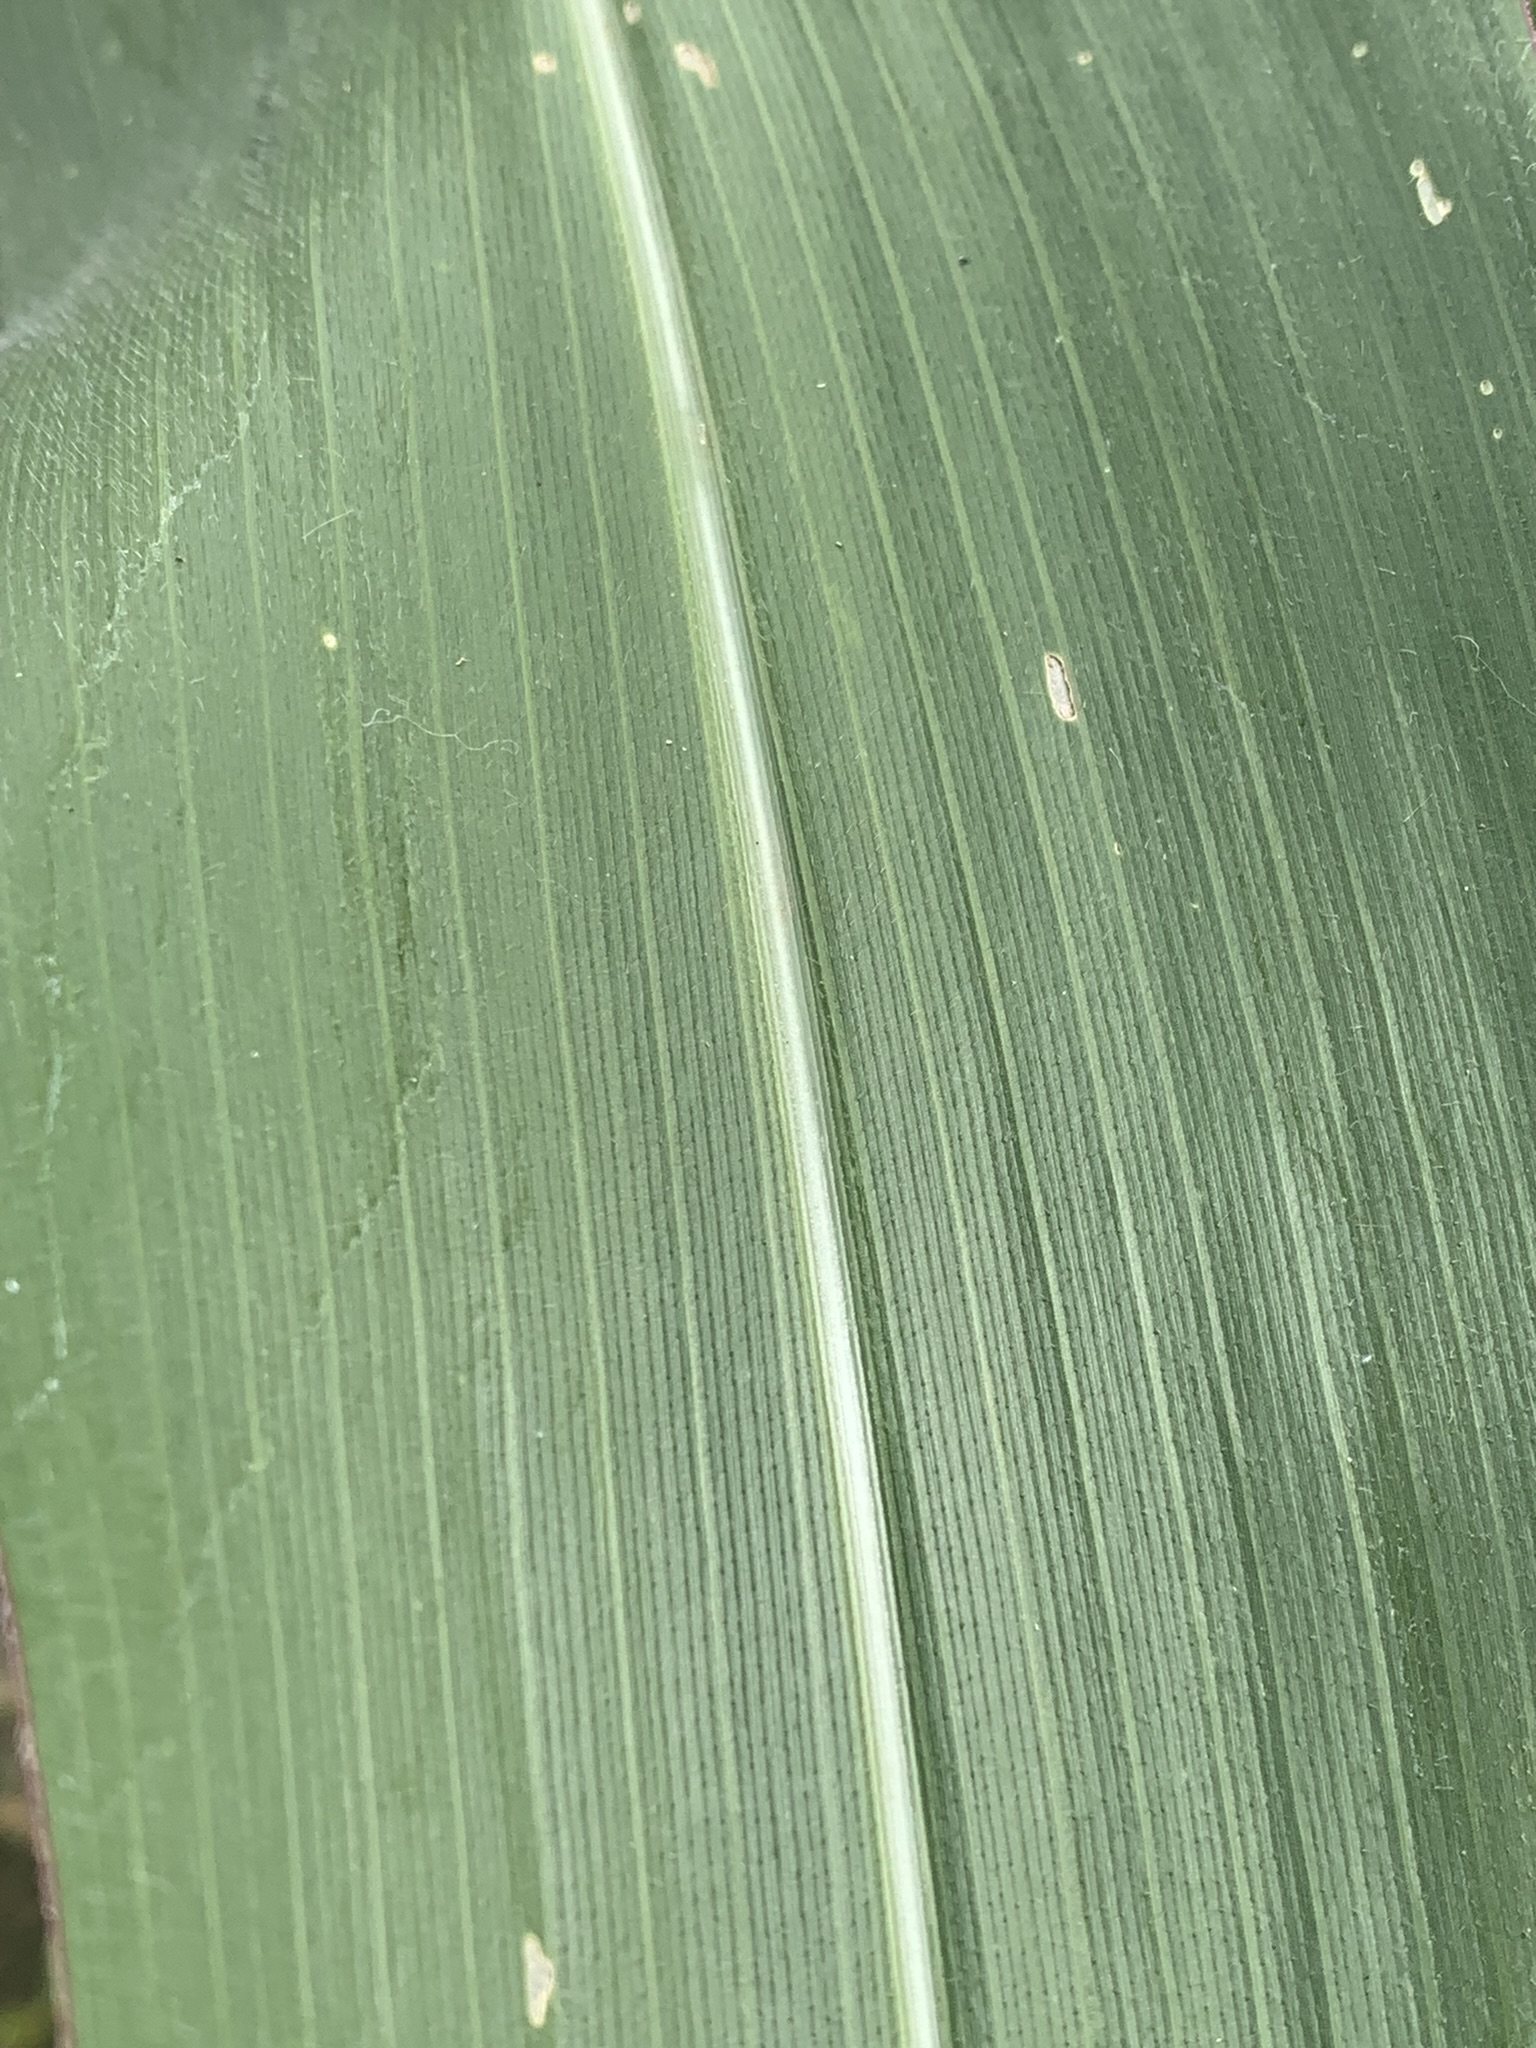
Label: Healthy